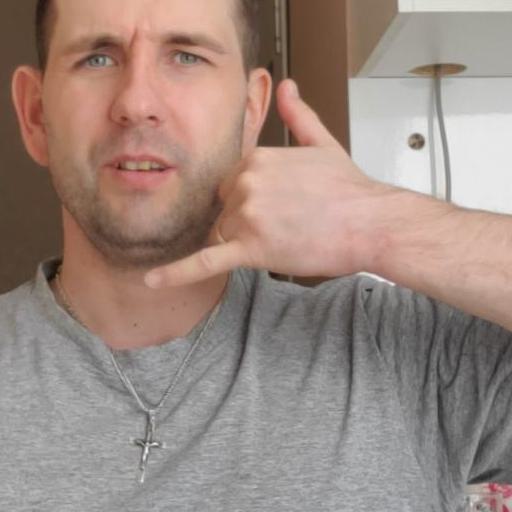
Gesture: call